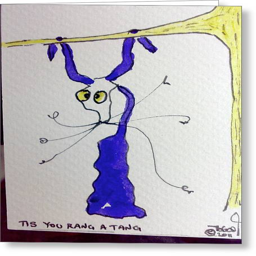
greeting card featuring the painting